Solar cell

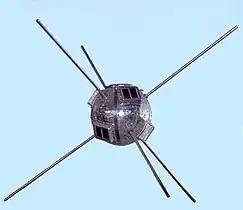
NASA used solar cells on its spacecraft from the beginning. Their second successful satellite Vanguard 1 (1958) featured the first solar cells in space.

Multiple solar cells in an integrated group, all oriented in one plane, constitute a solar photovoltaic panel or module. Photovoltaic modules often have a sheet of glass on the sun-facing side, allowing light to pass while protecting the semiconductor wafers. Solar cells connected in series creates an additive higher voltage, while connecting in parallel yields an additive higher current.